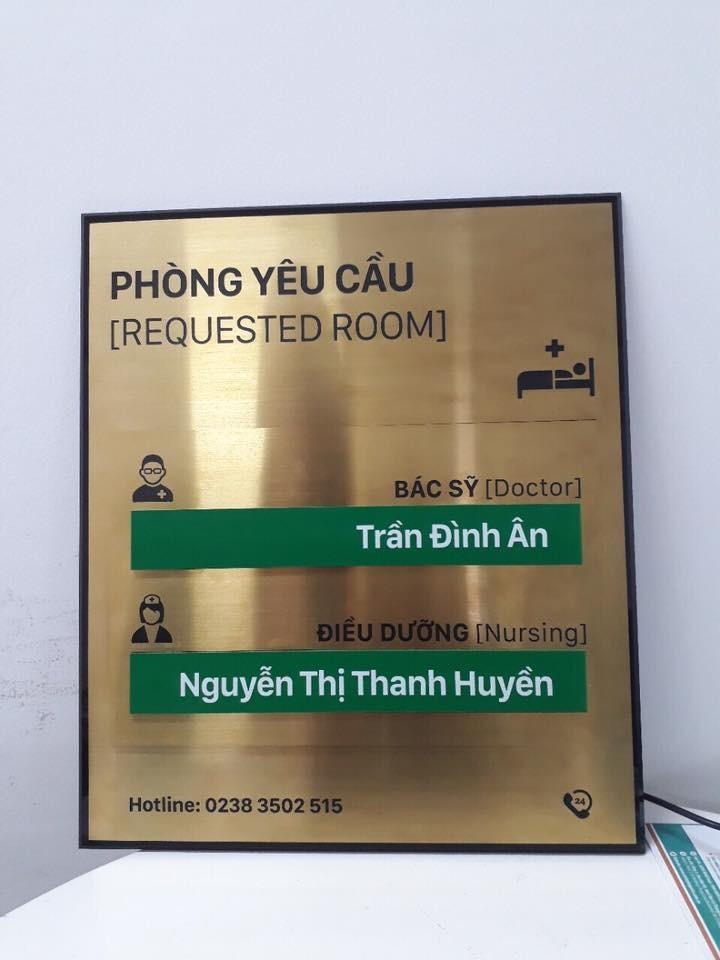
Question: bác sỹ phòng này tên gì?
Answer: bác sỹ phòng này tên trần đình ân